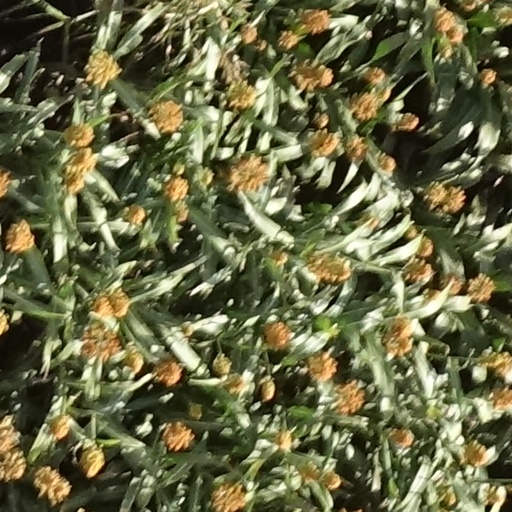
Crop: sorghum